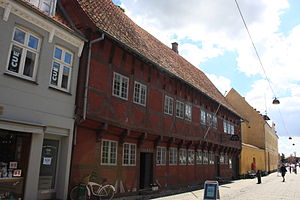
Køge / Galleri
Køge er en by på Østsjælland med 37.754 indbyggere i byområdet, som foruden selve Køge også omfatter Ølby Lyng, Ølsemagle Lyng, Søndre Køge, Boholte, Hastrup, Svansbjerg og Herfølge. Køge udgør dermed Danmarks 18. største byområde. Byen ligger i Køge Kommune beliggende i bunden af Køge Bugt ved Køge Ås udmunding i det østlige farvand og tilhører Region Sjælland.